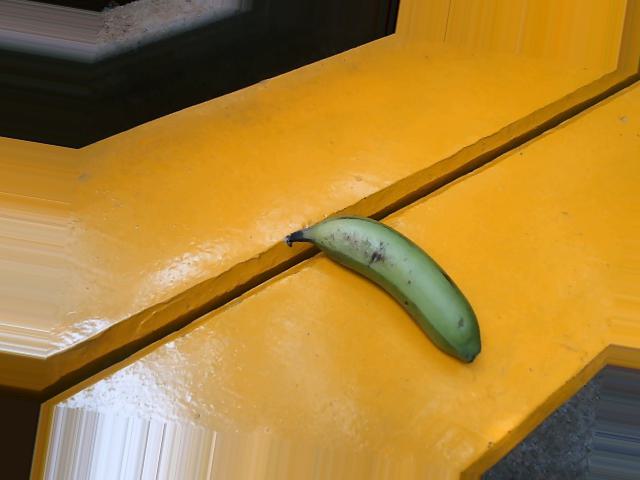
Label: Raw_Banana